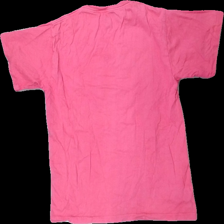
View: back
Type: T-shirt
Category: Ladies
Brand: Not in the list
Brand text on label: surf style
Colors: Pink, White
Material: 100% cotton
Pattern: Other
Cut: Regular
Size: S
Season: All
Damage location: bottom right
Damage 2 location: bottom left
Damage 3 location: bottom left
Price range: <50
Recommended usage: Export
Description: rosa t-shirt med vit text på, urtvättad
Comment: urtvättad